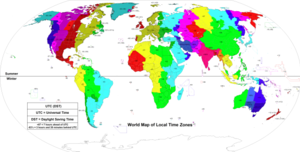
Carte du monde des fuseaux horaires